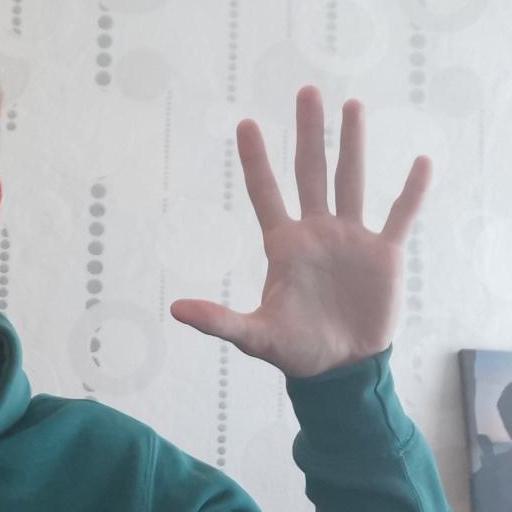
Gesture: palm